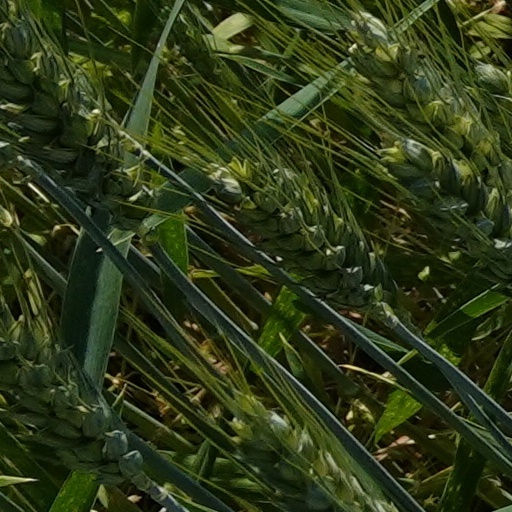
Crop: wheat